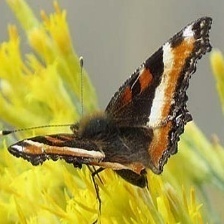
Species: MILBERTS TORTOISESHELL
Butterfly family (ImageNet category): admiral